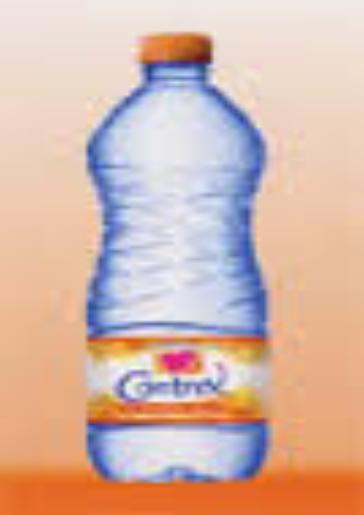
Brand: contrex
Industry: Food